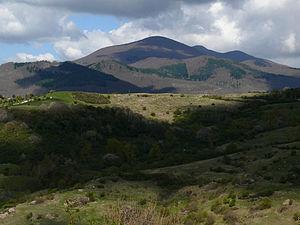
Mario Luzi,
Le mont Amiata est un volcan éteint des Apennins, culminant à 1 738 m, qui se situe non loin de la Maremme, du Val d'Orcia et du Val di Chiana aux confins de la Toscane près de l'Ombrie et du Latium.
La métallurgie étrusque s'appuie sur la métallurgie de matières premières disponibles en abondance. À cet effet, il est possible d'effectuer le constat que les terres d'Étrurie possèdent non-seulement un sous-sol en ressources métallifères, et, de surccroît, les espaces étrusques sont dotés de nombreux massifs arborifères fournissant ainsi un matériau combustible en grande quantité.